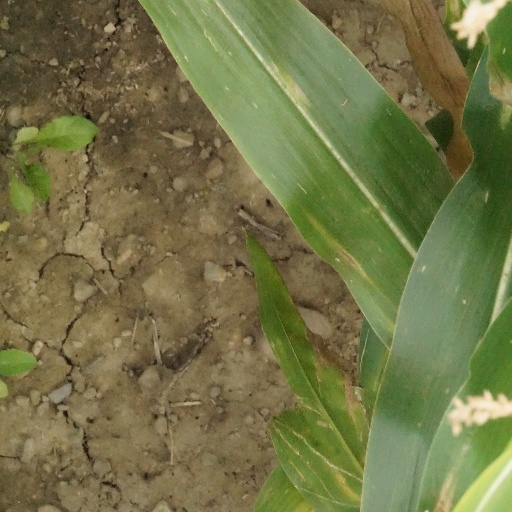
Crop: maize; corn